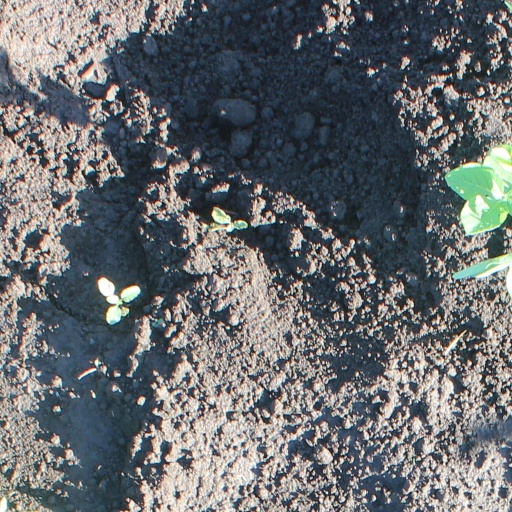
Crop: soybean